Candidate phyla radiation

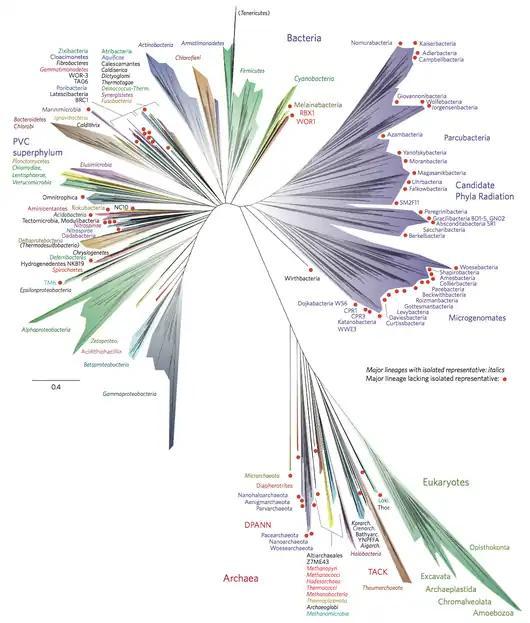
A 2016 tree of life based on ribosomal proteins.

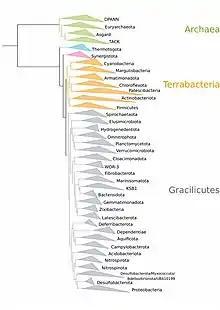
Phylogeny of bacteria and archaea based on ribosomal proteins and RNA polymerase subunits

The Candidate phyla radiation was found to be the most basal-branching lineage in bacteria according to some early phylogenetic analyses of this group based on ribosomal proteins and protein family occurrence profiles. These studies found the following phylogeny between phyla and superphyla. The superphyla are shown in bold.